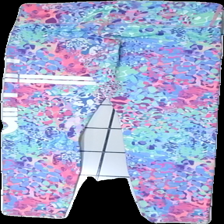
View: back
Type: Tights
Category: Ladies
Brand: Not in the list
Brand text on label: aim'n
Colors: Multicolor, Blue, Green, Pink
Material: 100% polyester
Pattern: Other
Cut: Tight
Size: S
Season: Spring
Price range: <50
Recommended usage: Export